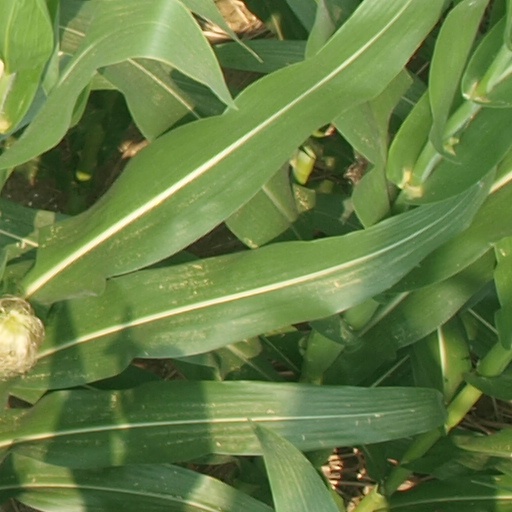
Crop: maize; corn